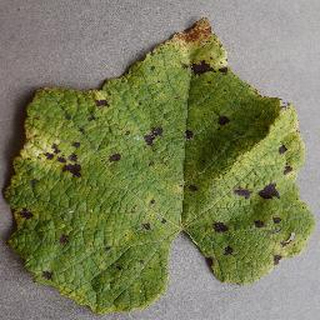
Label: grape_leaf_blight